Millennium Park

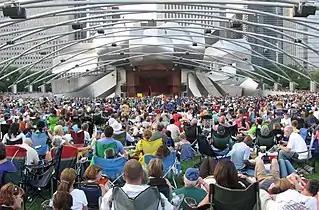
Concertgoers listen to Beethoven's Ninth Symphony at the Jay Pritzker Pavilion, the centerpiece of Millennium Park.

The centerpiece of Millennium Park is the Jay Pritzker Pavilion, a bandshell designed by Frank Gehry. The pavilion has 4,000 fixed seats, plus additional lawn seating for 7,000; the stage is framed by curving plates of stainless steel, characteristic of Gehry. It was named after Jay Pritzker, whose family is known for owning Hyatt Hotels and was a major donor. The Pritzker Pavilion is Grant Park's outdoor performing arts venue for small events, and complements Petrillo Music Shell, the park's older and larger bandshell. The pavilion is built partially atop the Harris Theater for Music and Dance, the park's indoor performing arts venue, with which it shares a loading dock and backstage facilities. The pavilion is seen as a major upgrade from the Petrillo Music Shell for those events it hosts. Initially, the pavilion's lawn seats were free for all concerts, but this changed when Tori Amos performed the first rock concert there on August 31, 2005.